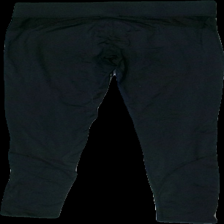
View: back
Type: Tights
Category: Ladies
Brand: Newbody
Colors: Black, Yellow
Material: 100% nylon
Pattern: Logo print
Cut: Tight
Season: All
Stains: Minor
Damage: nopprigt och smuts fläckar
Damage location: top center
Damage 2: lös tråd
Damage 2 location: top center
Price range: <50
Recommended usage: Export
Description: tränings tights